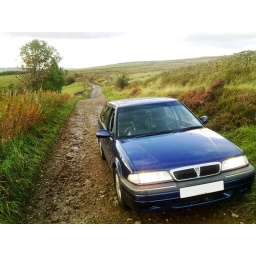
NEVER trust GPS to take you down roads you can actually traverse in a road car